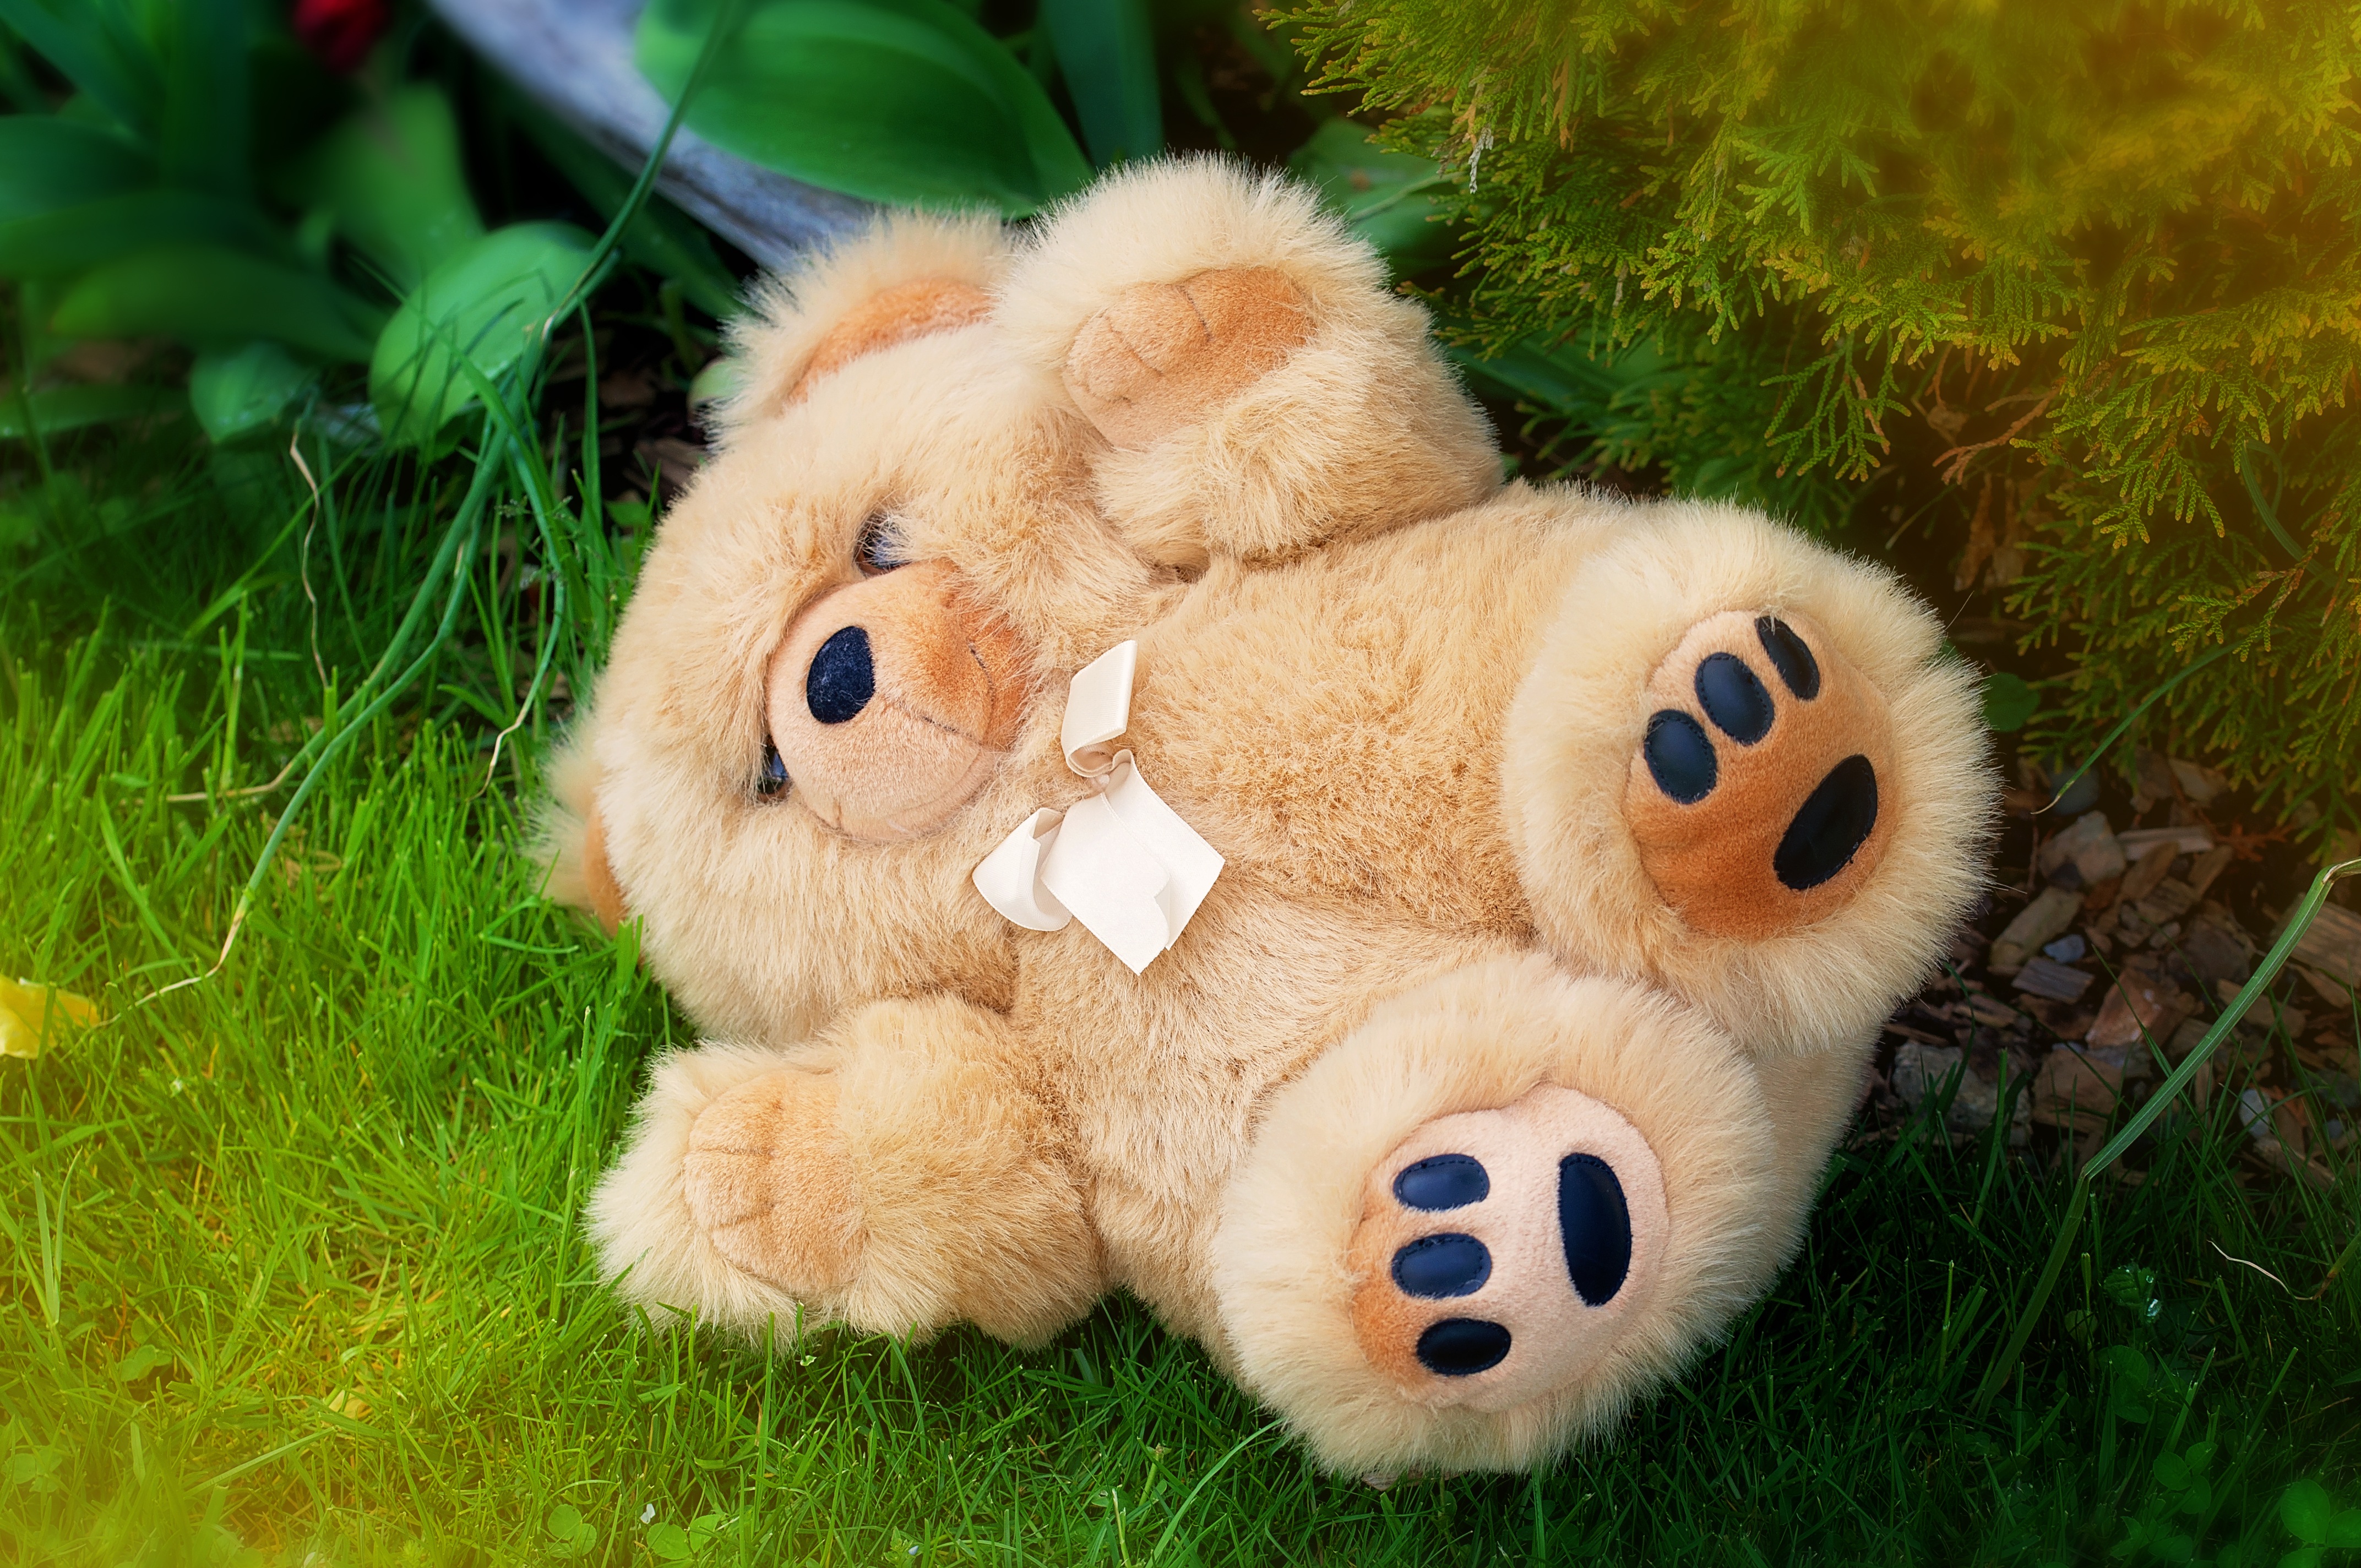
grass, garden, close, toy, rabbit, teddy bear, textile, soft, plush, stuffed animal, teddy, light brown, soft toy, stuffed toy, dog breed group